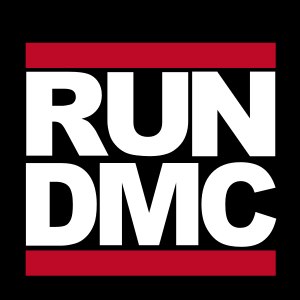
Run-D.M.C.
Logo
Run DMC var en amerikansk hiphop gruppe fra Queens, New York.